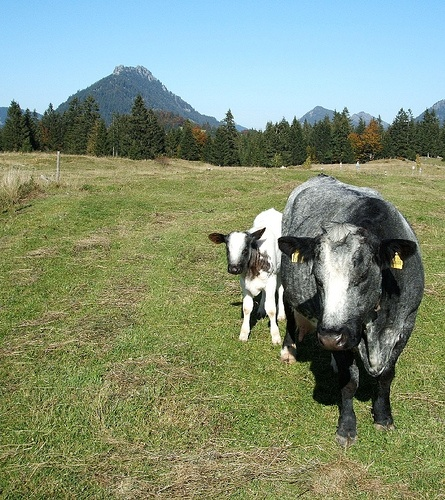
a couple of big animals out in a field
A couple of cows walking across a field.
This is a beautiful picture of animals out in a pasture .
A large black steer and a small white steer.
These two cows are resting in the grass in a field